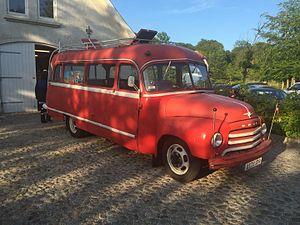
Ude på noget
Bussen fra Ude på noget, en Opel Blitz årgang 1953
Opel bus, brugt i tv-serien Ude på noget
Ude på noget er en børneudsendelse i 13 afsnit, vist på Danmarks Radio i 1984 med karaktererne Palle, Polle og Ruth, der kunne rejse hvorhen de ville ved at fotografere med deres kamera. Hovedrollerne blev spillet af hhv. Jess Ingerslev, Tom McEwan og Ghita Nørby, mens seriens skurk, den rige fætter Sigurd Kæphøj, der prøver at få fingre i kameraet, blev spillet af Tommy Kenter.